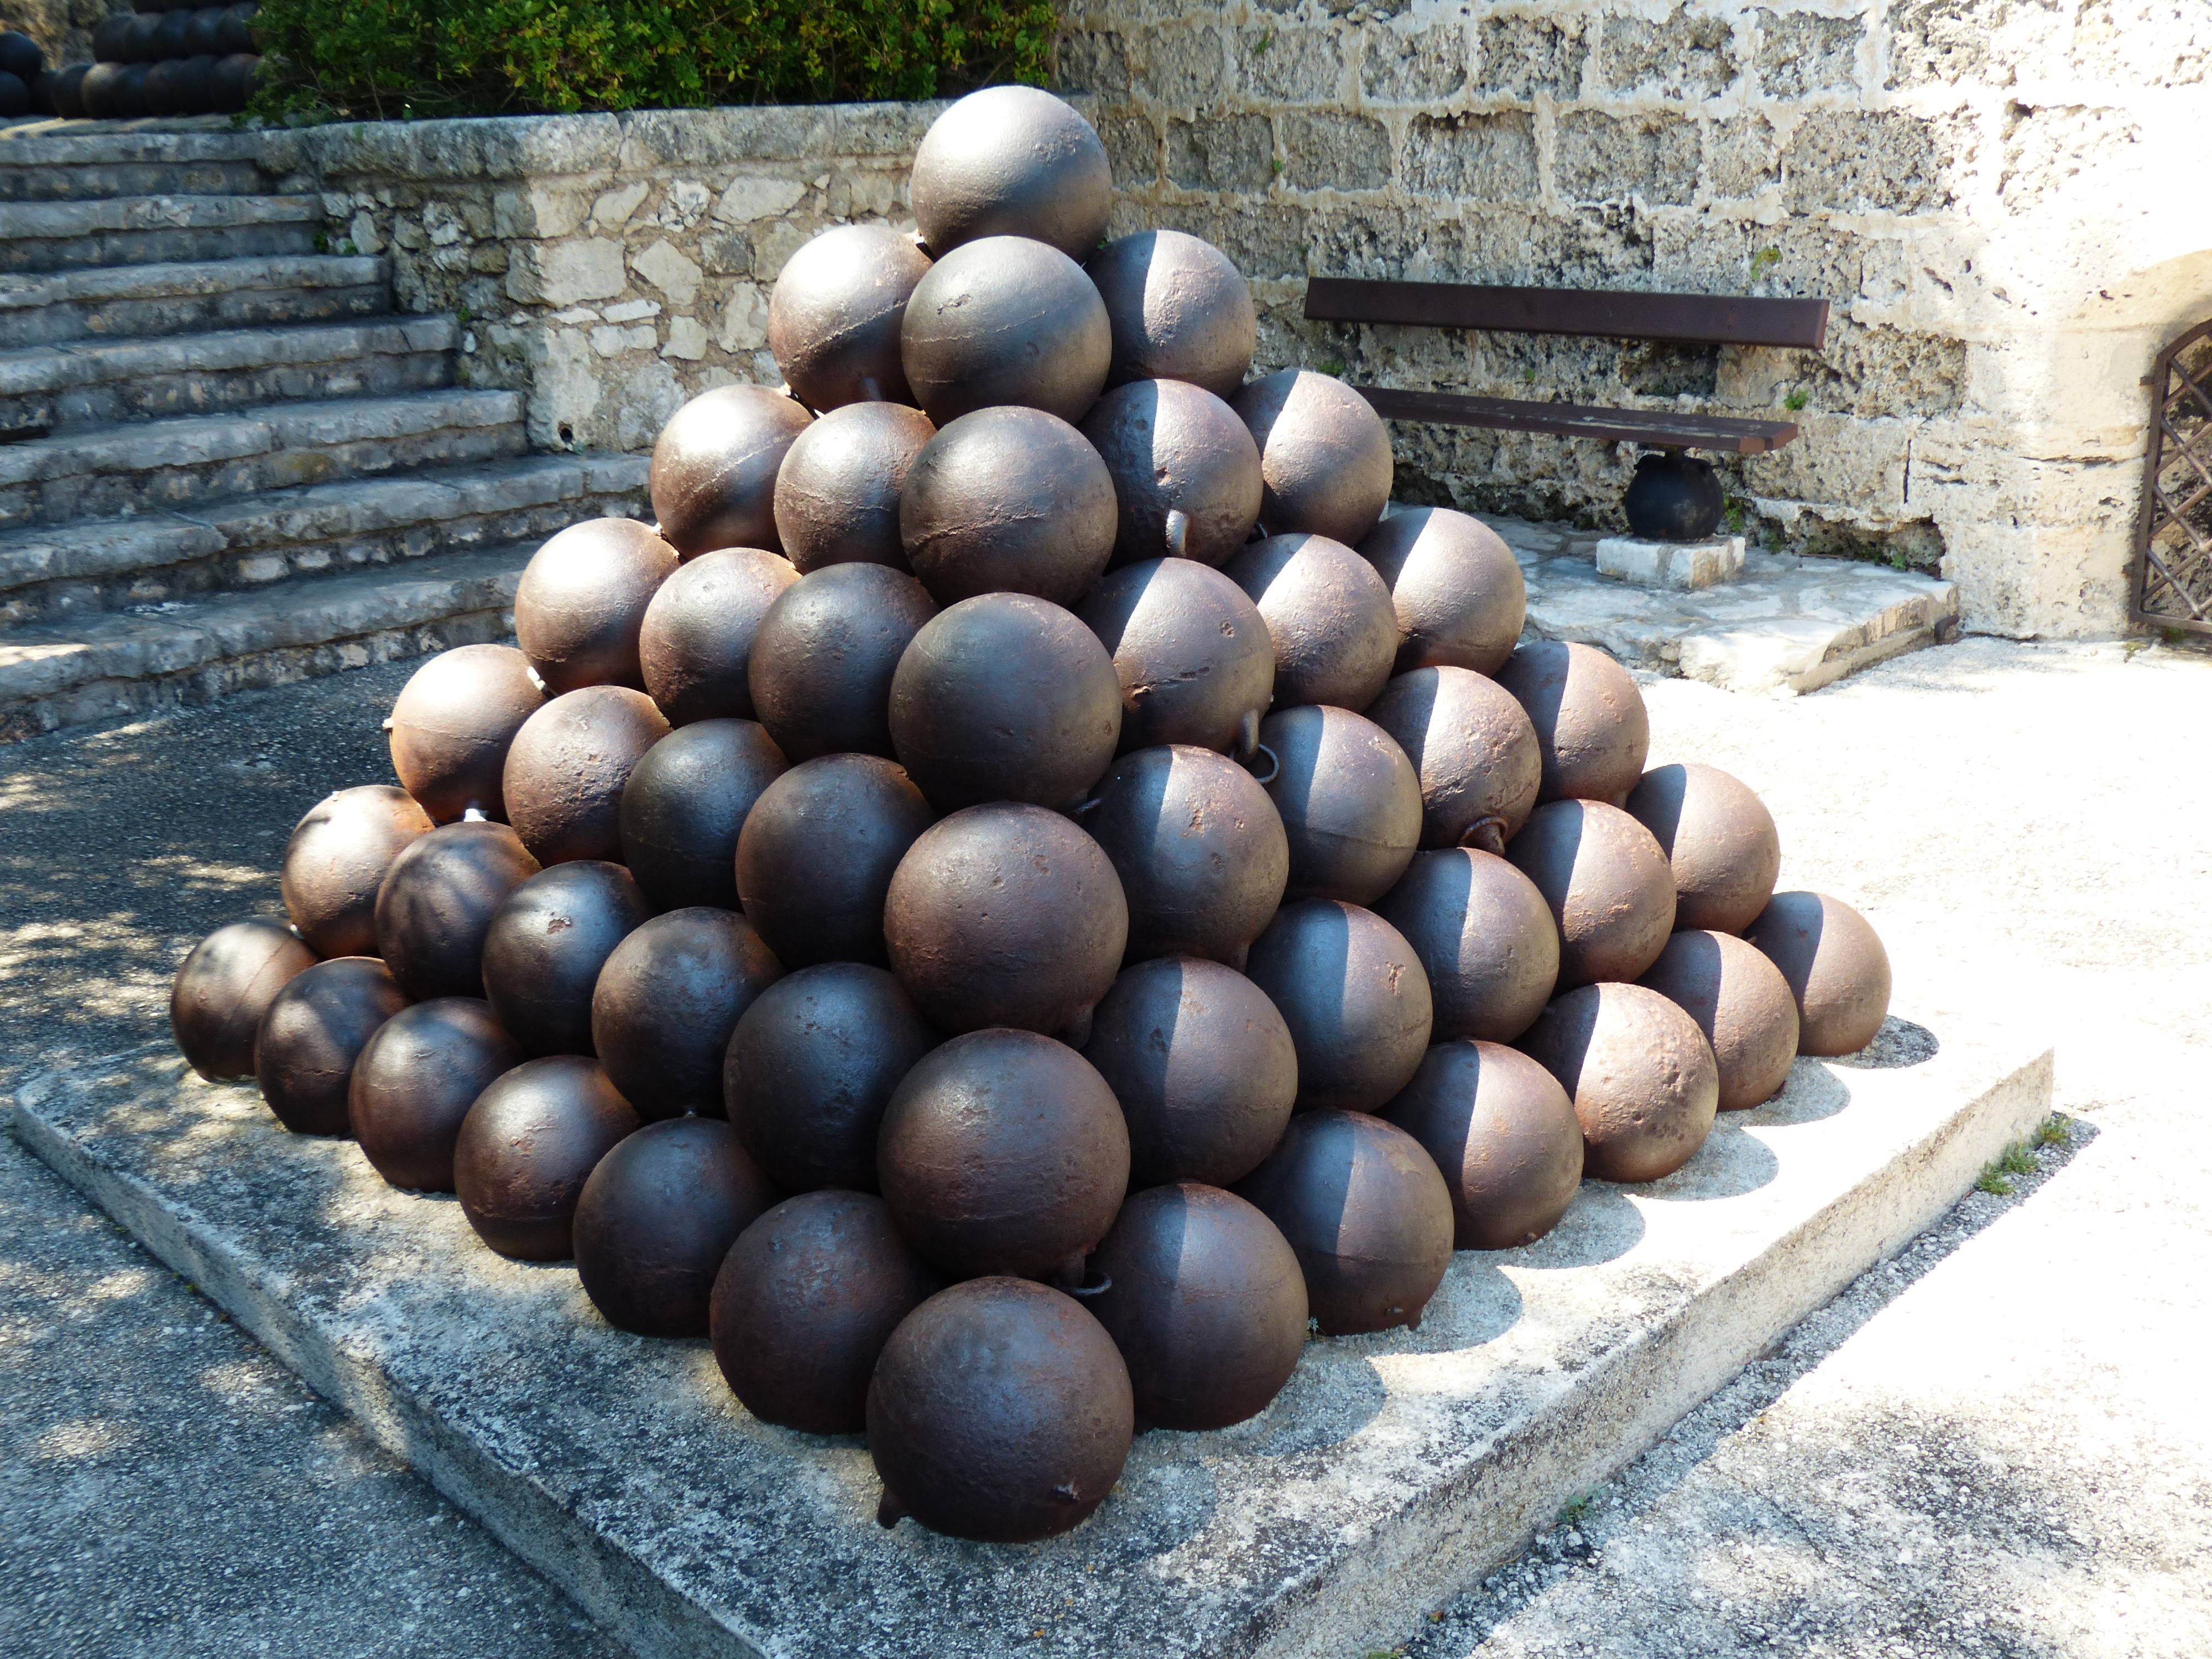
plant, wood, food, produce, metal, shoot, iron, hard, balls, about, cannon balls, piled up, man made object